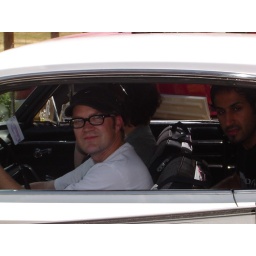
erick and his girl friend and abdula in erick car